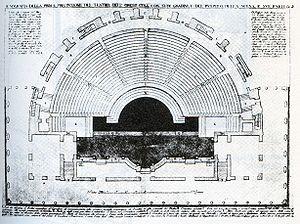
Plan du théâtre d'Herculanum par Piranese
Herculanum était une ville romaine antique située dans la région italienne de Campanie, détruite par l'éruption du Vésuve en l'an 79 apr. J.-C., conservée pendant des siècles dans une gangue volcanique et remise au jour à partir du XVIIIᵉ siècle par les Bourbon-Deux-Siciles qui régnaient sur Naples.
Le théâtre de Pompée est un théâtre romain situé au Champ de Mars, à Rome, dans l'actuel rione du Parione, construit par le consul romain Pompée, « un des grands conquérants de Rome » entre 61 et 55 av. J.-C.